Mohammed V International Airport

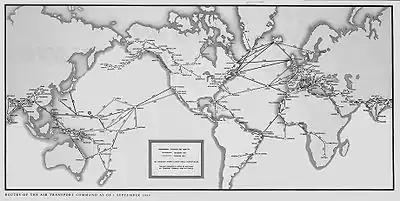
Transatlantic routes from Casablanca, September 1945

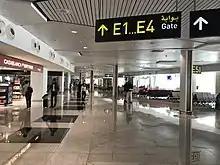
Terminal 1 interior

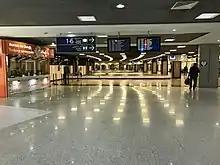
Arrivals area

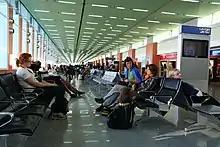
Departure gates

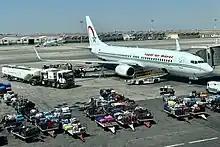
Royal Air Maroc Boeing 737-800

The Casablanca Mohammed V Airport was originally built by the United States in early 1943 following Operation Torch in World War II. It was named Berrechid Airfield and it served as an auxiliary airfield for Casablanca's Anfa Airport. The airfield handled diverse military traffic as a stopover en route to Port Lyautey Airfield, and to Marrakech Airport on the North African Cairo-Dakar route. In addition, it was the terminus of Mid-Atlantic route transatlantic flights via the Azores to Nova Scotia and airfields on the East Coast of the United States.